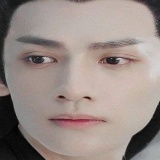
diễn viên La Vân Hi